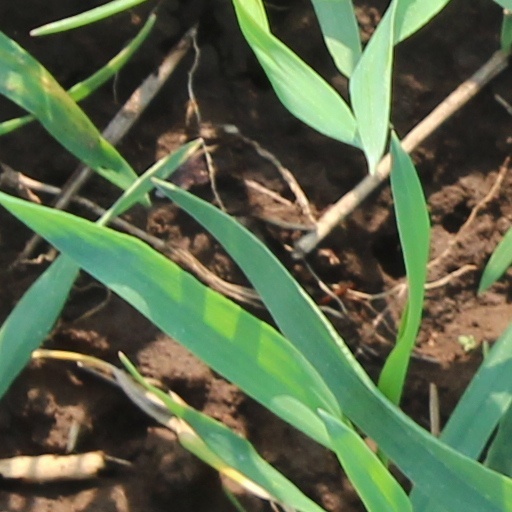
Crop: wheat